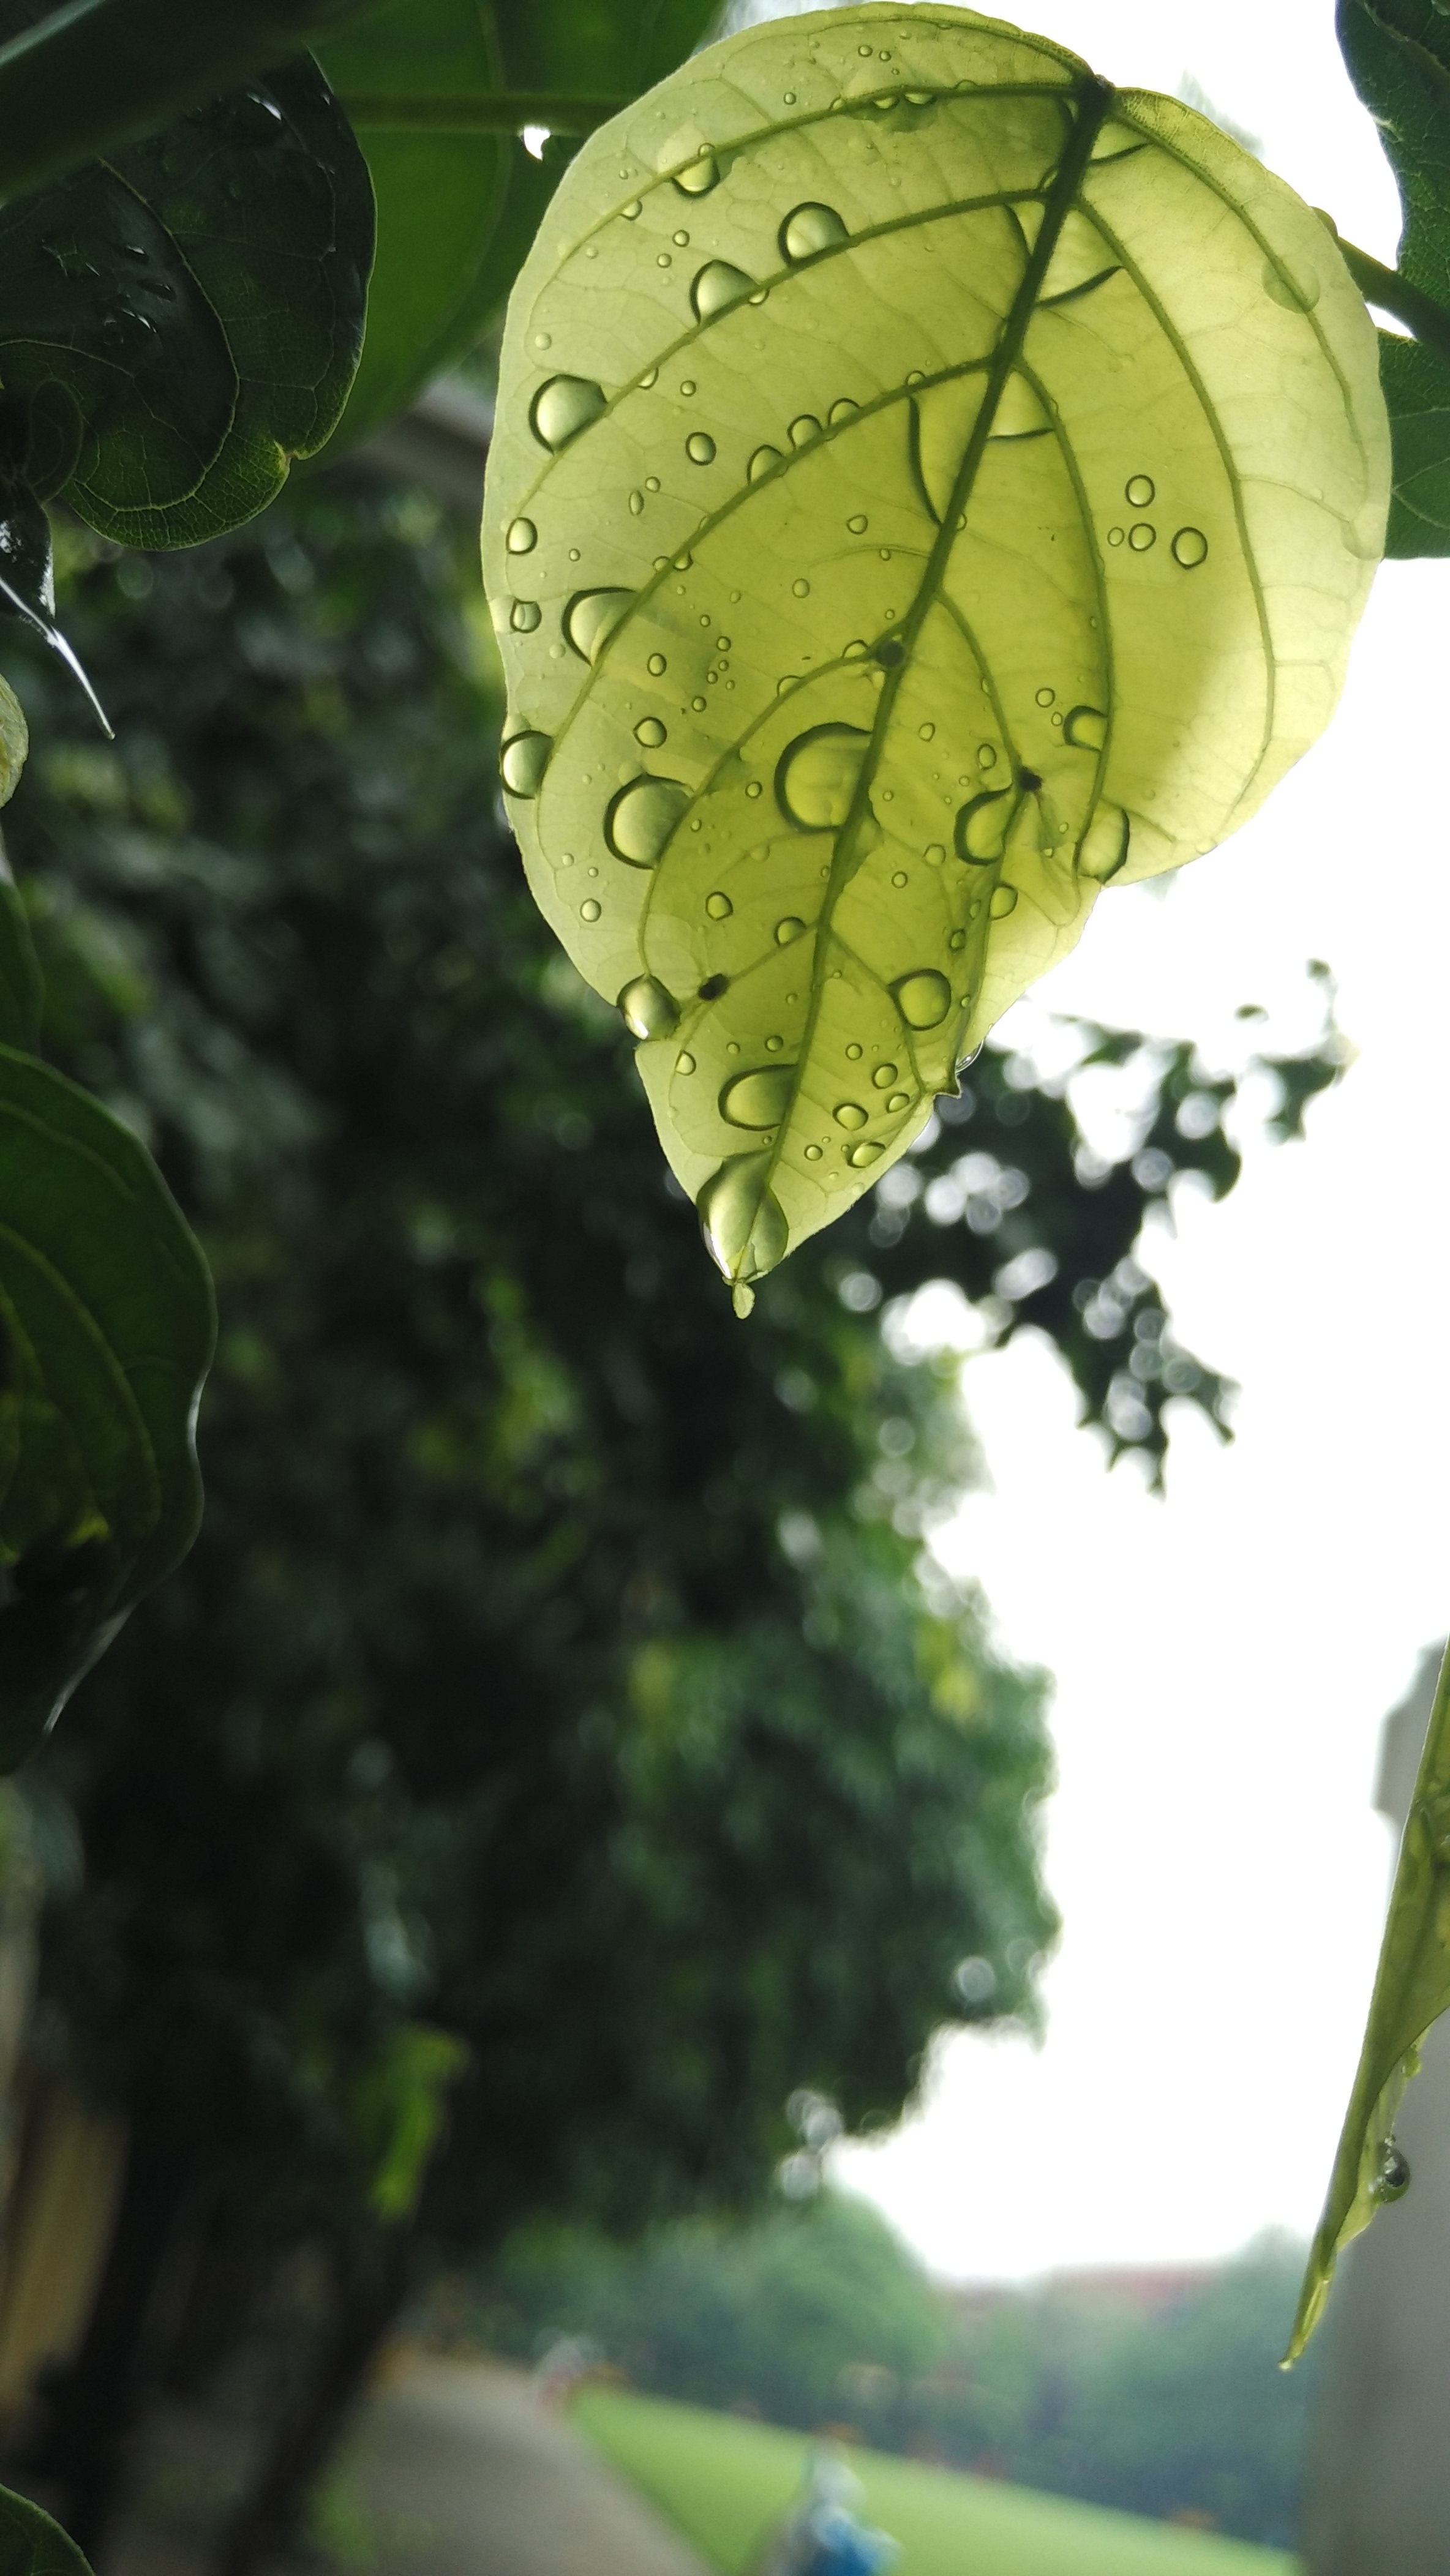
tree, nature, branch, plant, sunlight, leaf, flower, green, jungle, produce, botany, flora, flowering plant, woody plant, land plant